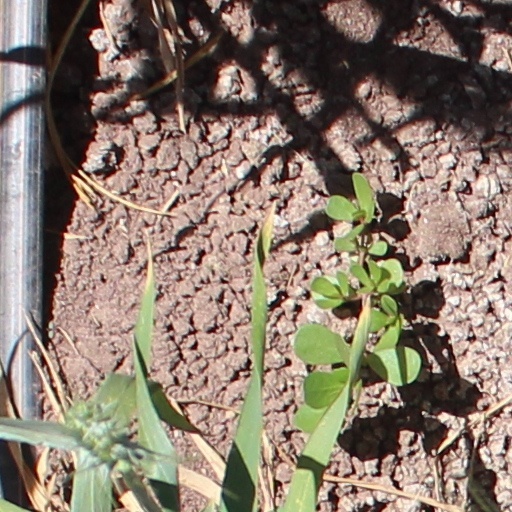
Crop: wheat